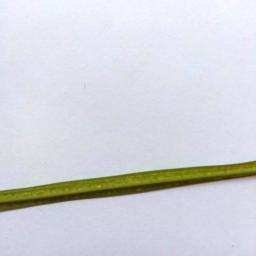
Label: Rice___Healthy